İbrahim Tali Öngören

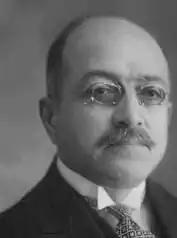
İbrahim Tali Öngören

He attended the medical academy of the Ottoman military and during the Turco-Italian war he was deployed to Tripolitania where he met Mustafa Kemal (Atatürk) in 1911. While preparation towards World War I were met, he was assigned the Deputy Chief of the Health Department of the Ottoman Army in 1914. He was promoted to Colonel in June 1915. As such he served in Çanakkale and Sedd el Bahr, later he stationed in the city of Diyarbakır where he met Atatürk again in 1916. He was shortly assigned as the Medical Inspector to the Ottoman Army in the Caucasus but upon his return to Istanbul, he became the Inspector for the Ottoman soldiers in treatment in the German Empire. In Germany he attended a medical congress on infectious illnesses, representing the Ottoman Empire. He became an adherent to the Kemalist ideology, was one of the military officers who supported Mustafa Kemal from the start of the Turkish War of Independence and accompanied Atatürk on his journey to Samsun in 1919. During the Turkish War of Independence he was deployed to the Eastern Front where the Kemalist forces launched an offensive against Armenia.